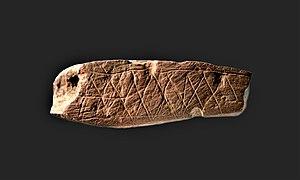
Cet article traite de l’histoire évolutive de la lignée humaine entre 100 000 et 70 000 ans avant le présent. De 100 000 à 40 000 ans AP, la population mondiale est estimée entre 500 000 et 700 000 individus, appartenant à différentes espèces humaines.